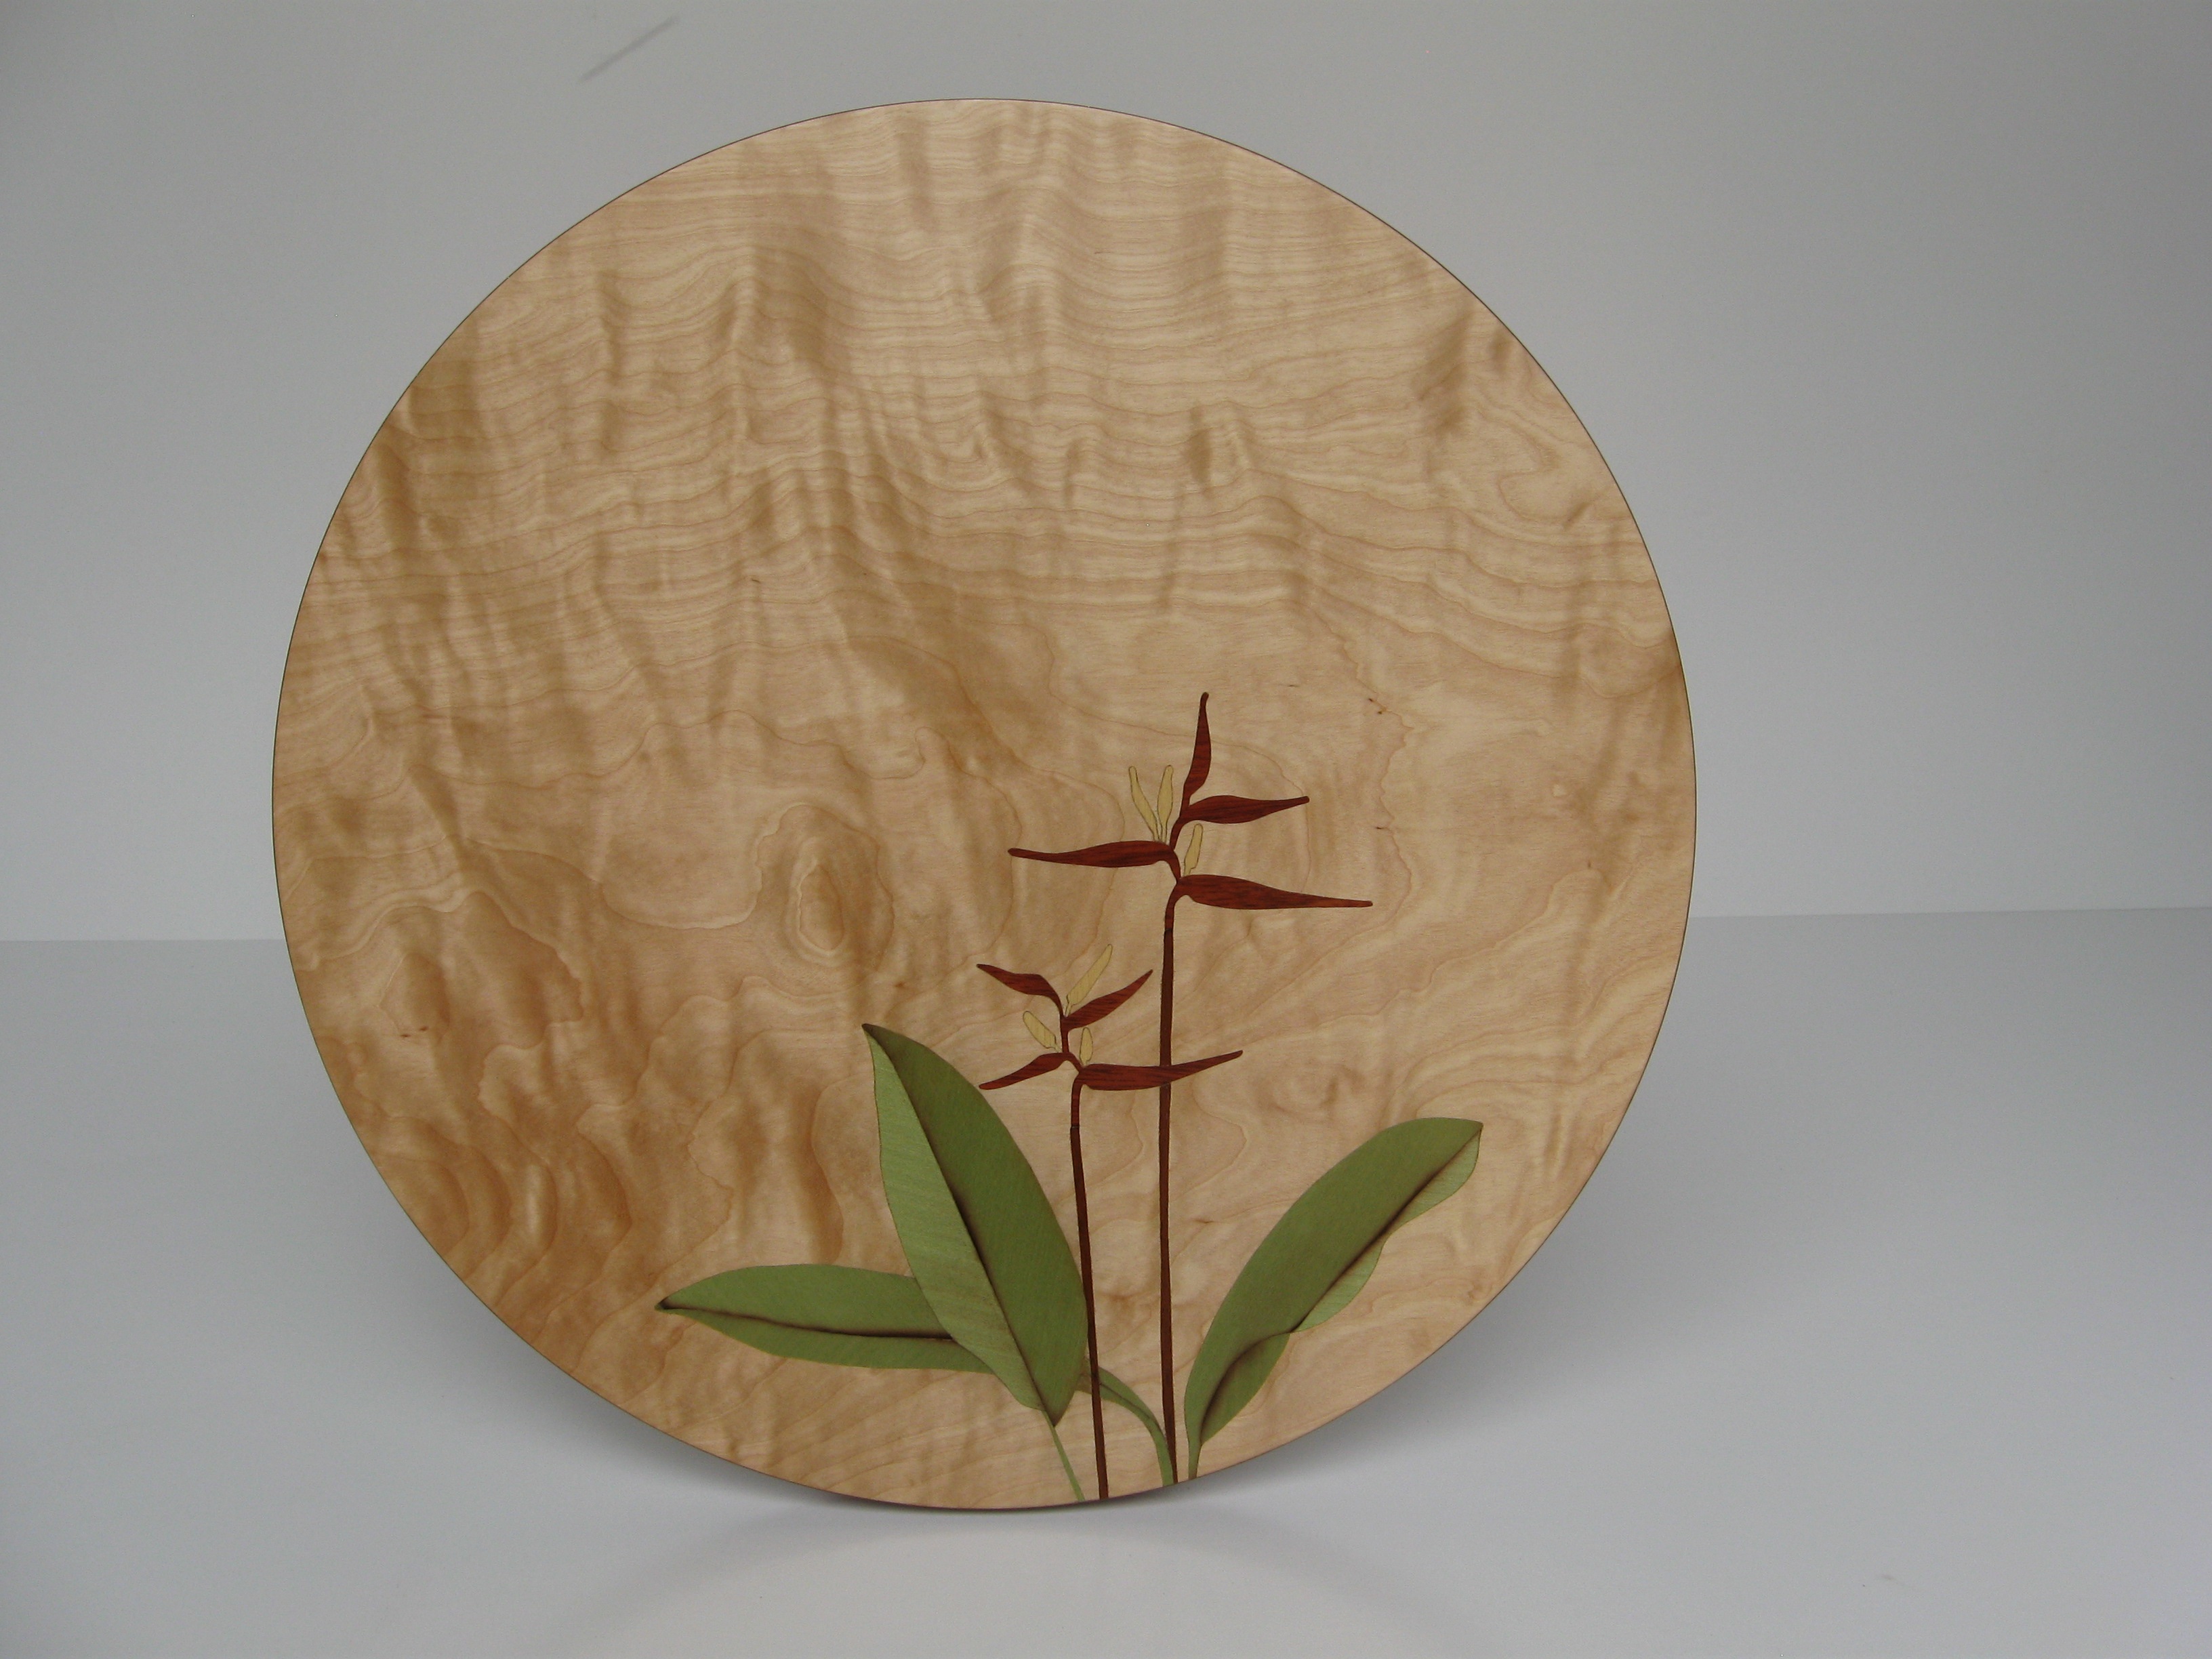
wood, leaf, vase, produce, ceramic, art, crafts, carving, shape, marquetry, dishware, wood laminate